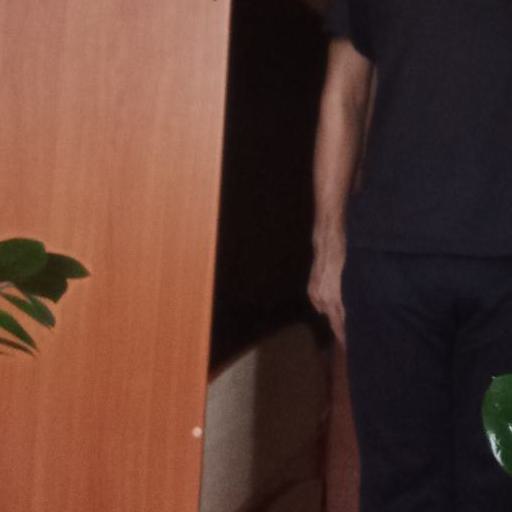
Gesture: no_gesture